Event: Nepal Earthquake
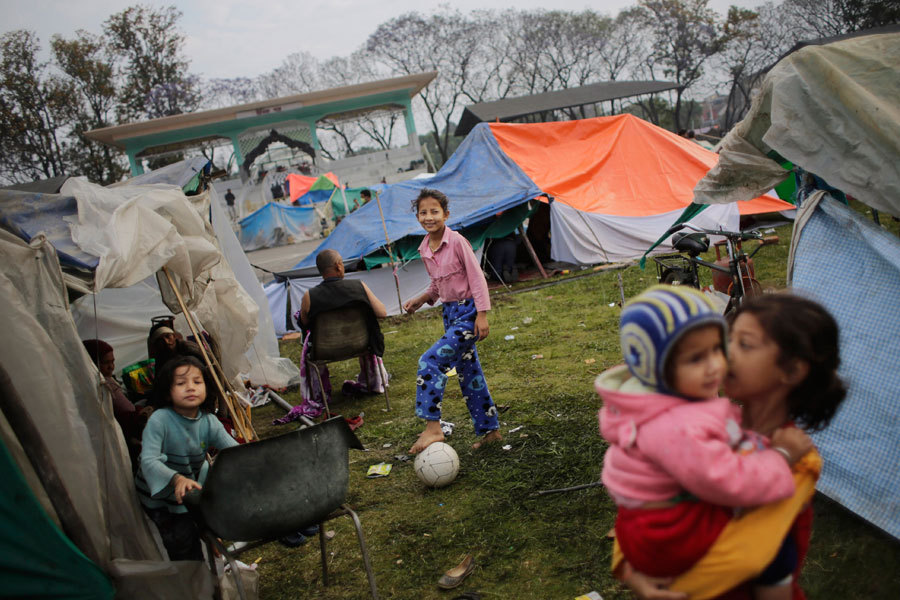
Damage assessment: no_damage